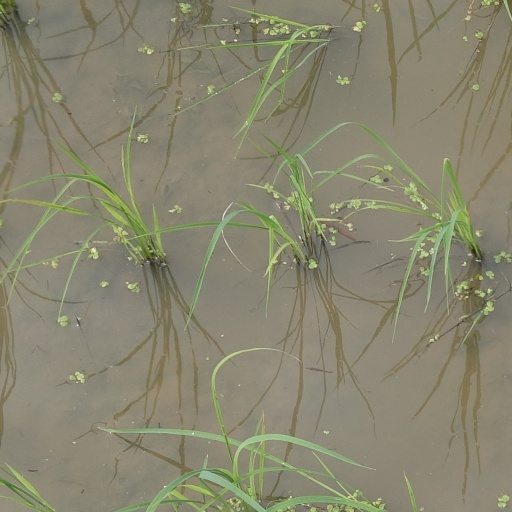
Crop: rice